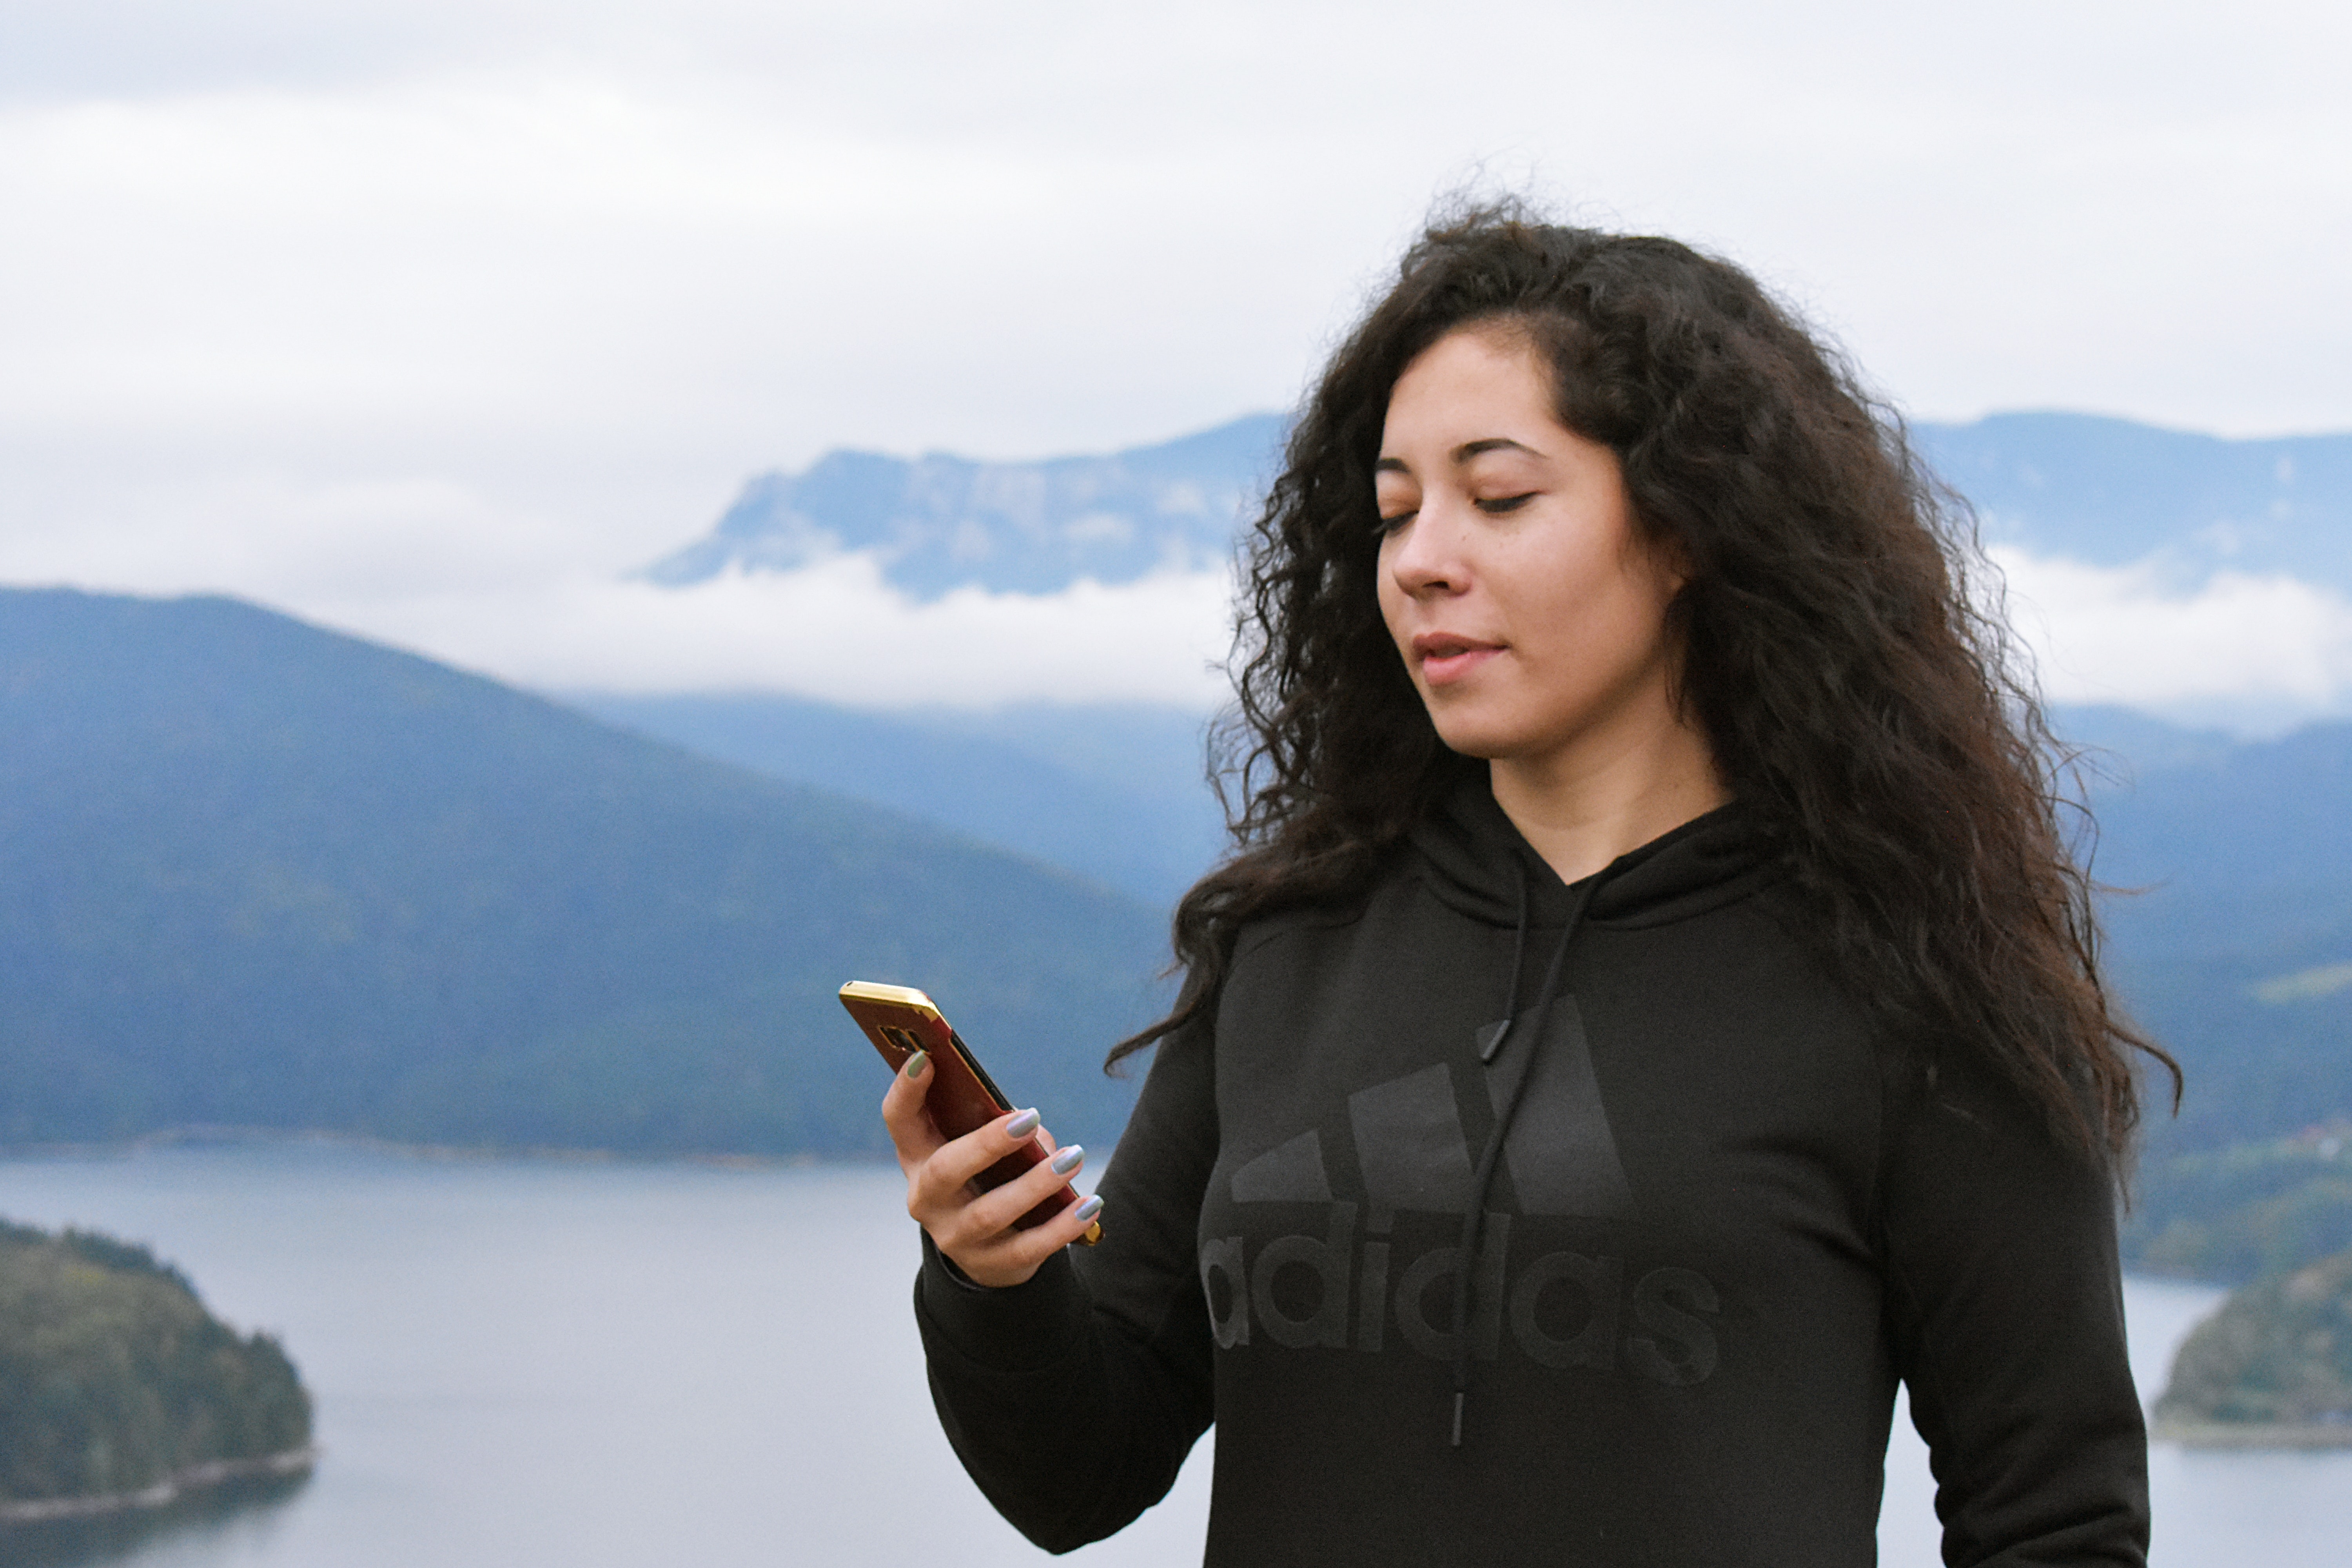
mountainous landforms, mountain, tourism, beauty, travel, sky, fjord, vacation, black hair, mountain range, long hair, highland, ridge, hill station, photography, finger, happy, smile, leisure, gesture, glacial landform, lake, sign language, alps, sound